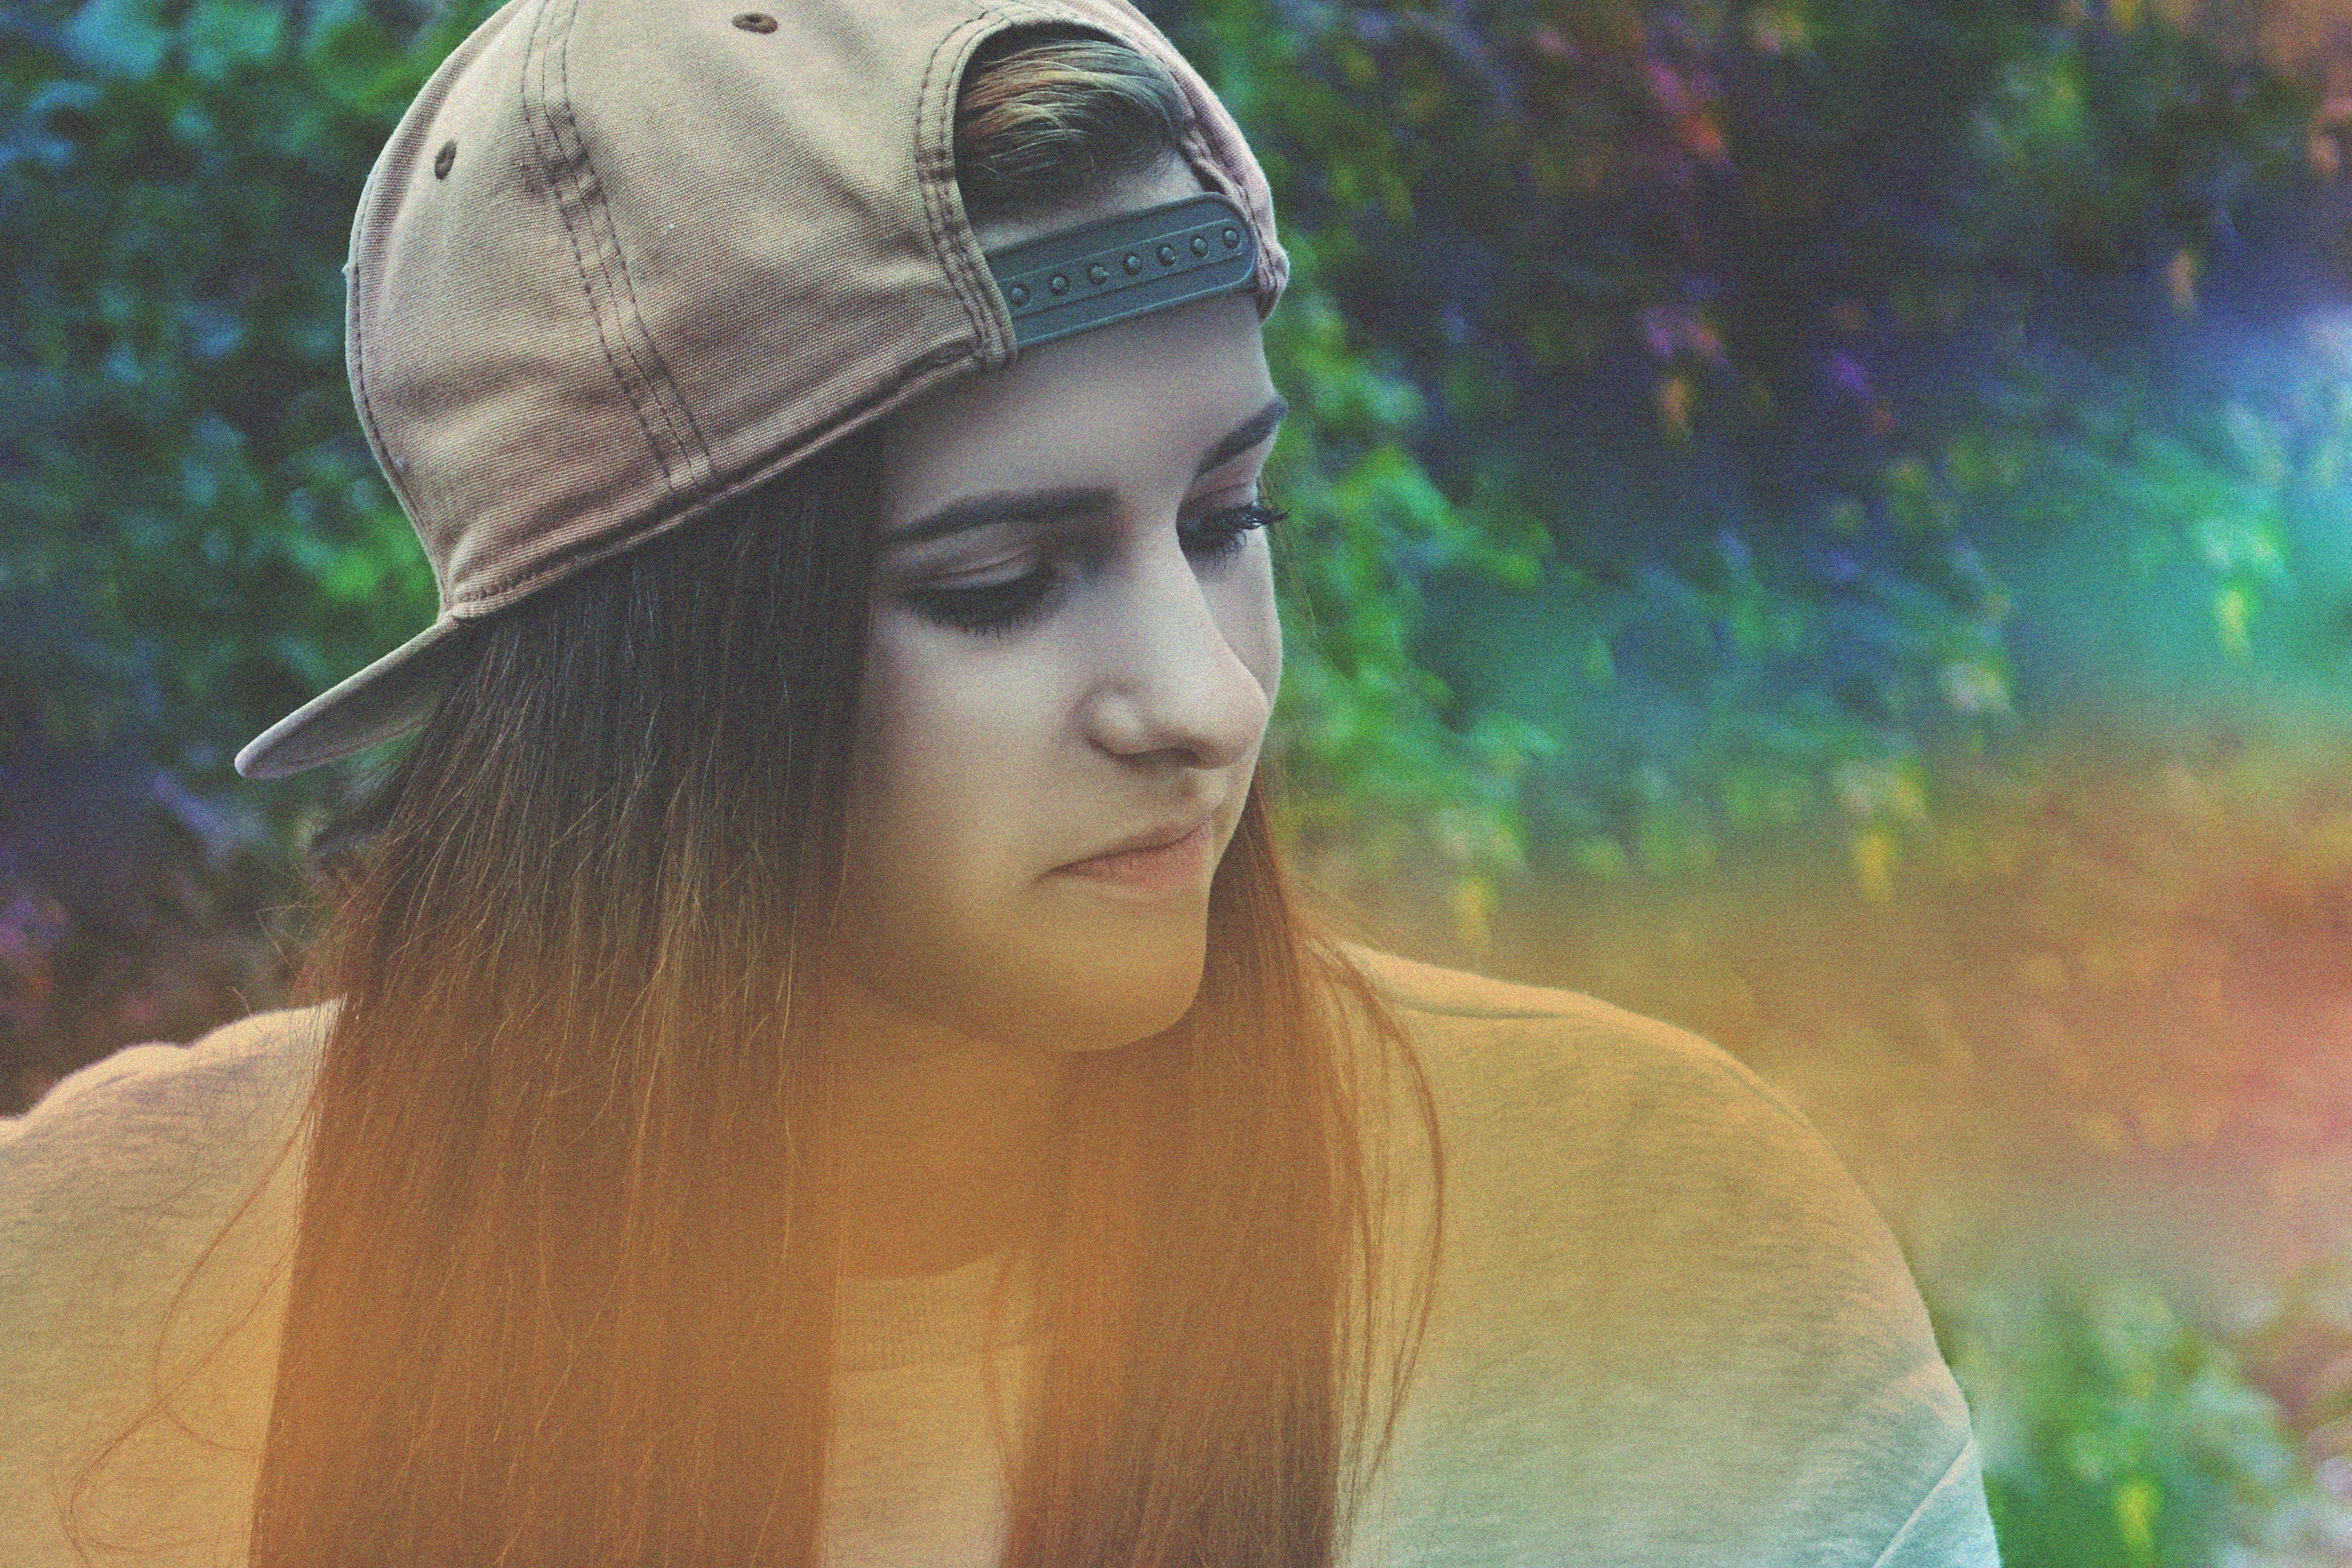
nature, girl, sun, portrait, model, spring, green, color, fashion, clothing, lady, face, colors, eye, head, beauty, simplicity